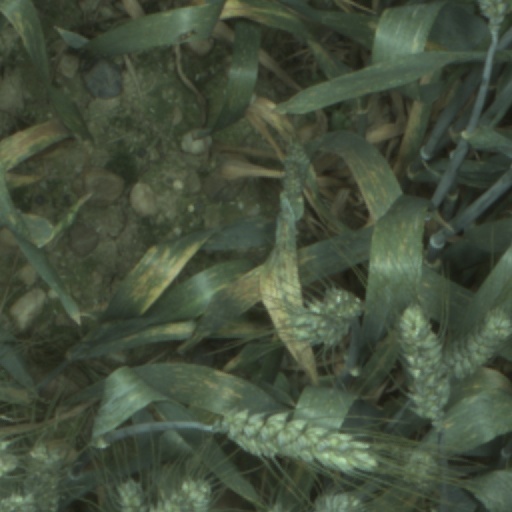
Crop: wheat